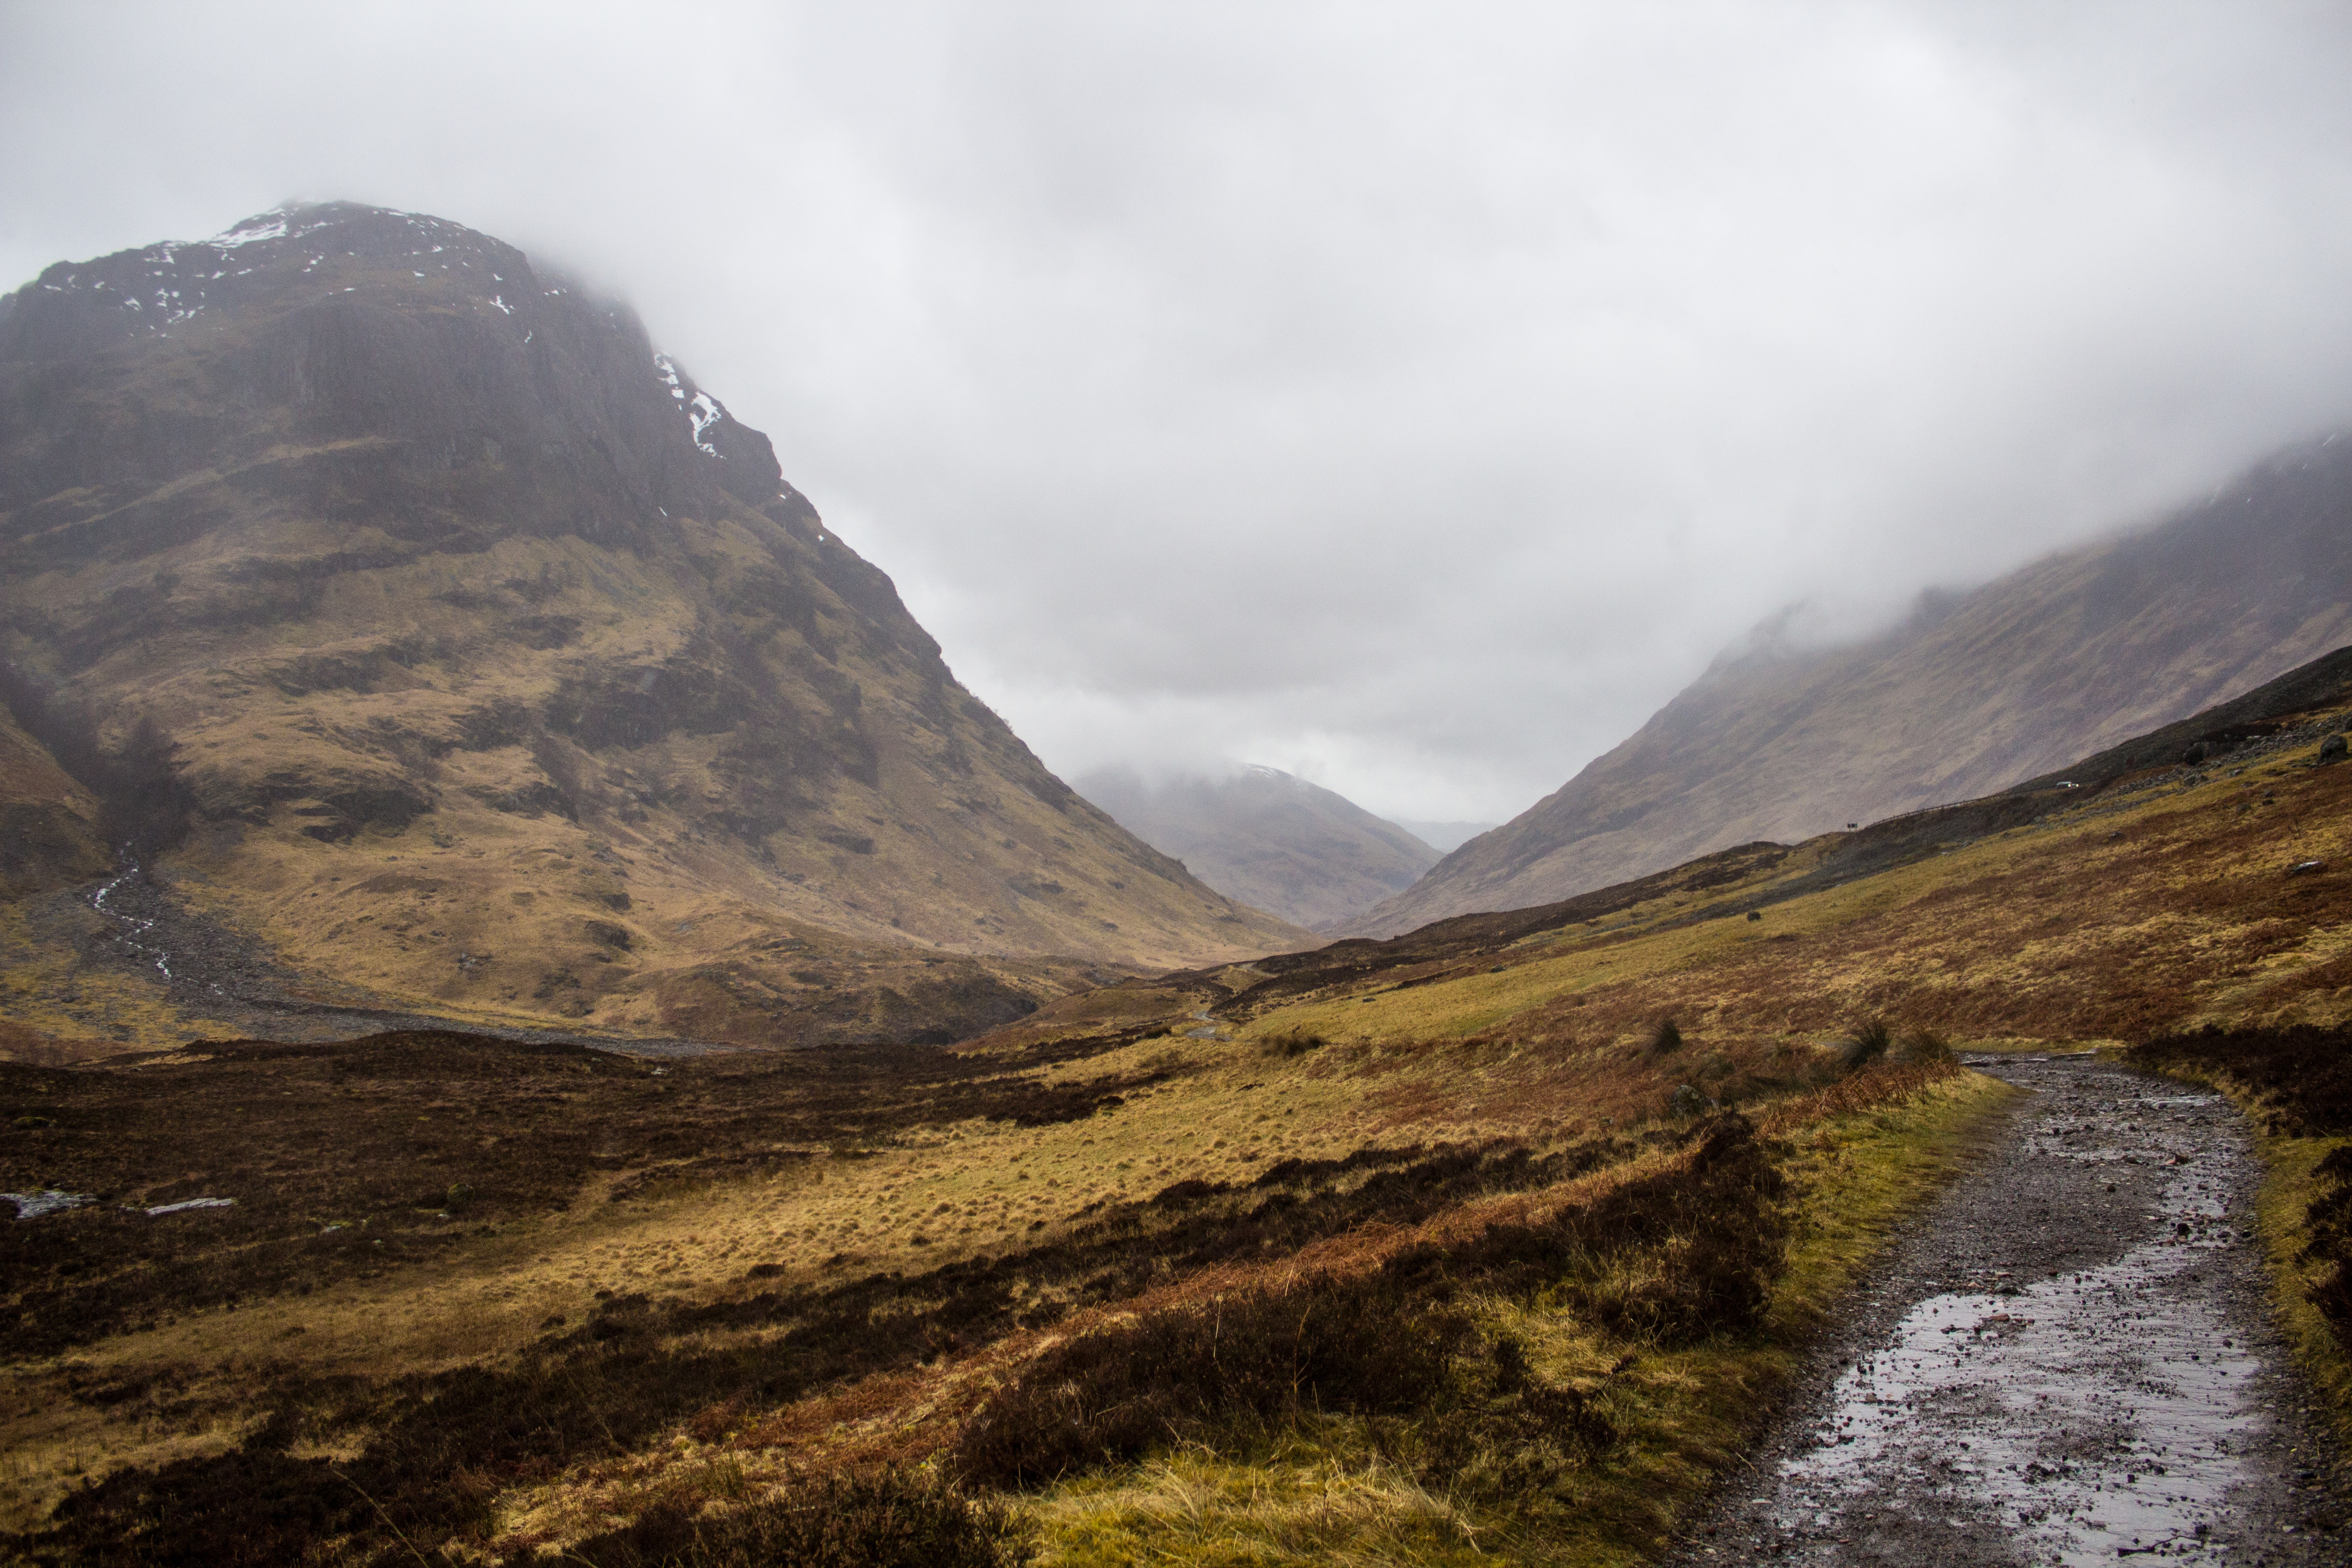
landscape, water, nature, forest, path, grass, rock, wilderness, walking, mountain, cloud, sky, sun, sunset, meadow, hill, lake, adventure, valley, mountain range, ship, evening, autumn, rest, colorful, highland, ridge, lake view, trees, bank, duck, sweden, periwinkle, plateau, zurich, scotland, fell, bach, loch, waters, away, late summer, chestnut, canoeing, back light, landform, black pine, starnberger see, mountain pass, placed lake, geographical feature, atmospheric phenomenon, mountainous landforms